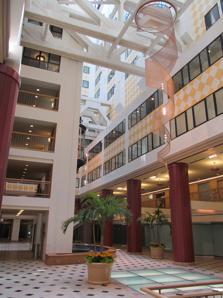
Building: The Shops at National Place
Country: United States of America
Year built: 1984
Shopping mall in Washington, DC The Shops at National Place In June 2012 Location 1301 Pennsylvania Avenue NW, Washington, DC Coordinates 38°53′48″N 77°01′53″W / 38.8968°N 77.03130°W / 38.8968; -77.03130 Opening date 1984 Closing date 2005–2008 Developer The Rouse Company No. of floors 3 Parking 450 The Shops at National Place was a three-level, indoor shopping mall located in downtown Washington, D.C. in the 16-story National Place Building. It is located on the block bounded by Pennsylvania Avenue , F Street, between 13th and 14th Streets NW , the former site of the Munsey Trust Building .  It was located near the Metro Center station of the Washington Metro system. As of 2015 [update] , owner Quadrangle Development Corp. intended to raze the building and replace it with a 283,000 square feet (26,300 m 2 ), 13-story building. As of 2019 [update] , a small food court with nine vendors, branded "Eat at National Place", operates in a portion of the space, but the court closed in May 2020. A few retail shops face the street. History The Shops opened in two phases during 1984 and 1985.  It was designed as a central piece in revitalizing downtown Washington, D.C.'s traditional downtown shopping core along F Street, NW, west of the Woodward & Lothrop flagship.  The Shops replaced the former flagship stores of Raleigh's and Joseph R. Harris Co. The first phase of 53 stores opened on May 14, 1984, and was developed by The Rouse Co. The 71,000-square-foot (6,600 m 2 ) retail complex was hailed as "part of a very important renaissance of downtown Washington." The Shops opened concurrently with a new 774-room JW Marriott Hotel (the first in that chain), and refurbished National Theater and National Press Building . Melart Jewelers and Sight and Sound Electronics were part of the first phase located in the JW Marriott lobby. The 40-store phase two of The Shops opened April 25, 1985.  It included August Max, Record Town , and Brooks Fashions among the original tenants. The complex featured a 15-story atrium for the refurbished National Press Building and 450 spaces of underground parking.  At the opening ceremony Mayor Marion Barry proclaimed "Downtown is coming alive . . .!" In 2008, due to many vacancies in the mall, the mall was closed, except for the food court, and the passageway to the JW Marriott. What will be done with the former mall is not known, it may be converted to office space, reopened, converted to a big-box store, or renovated and reopened. References